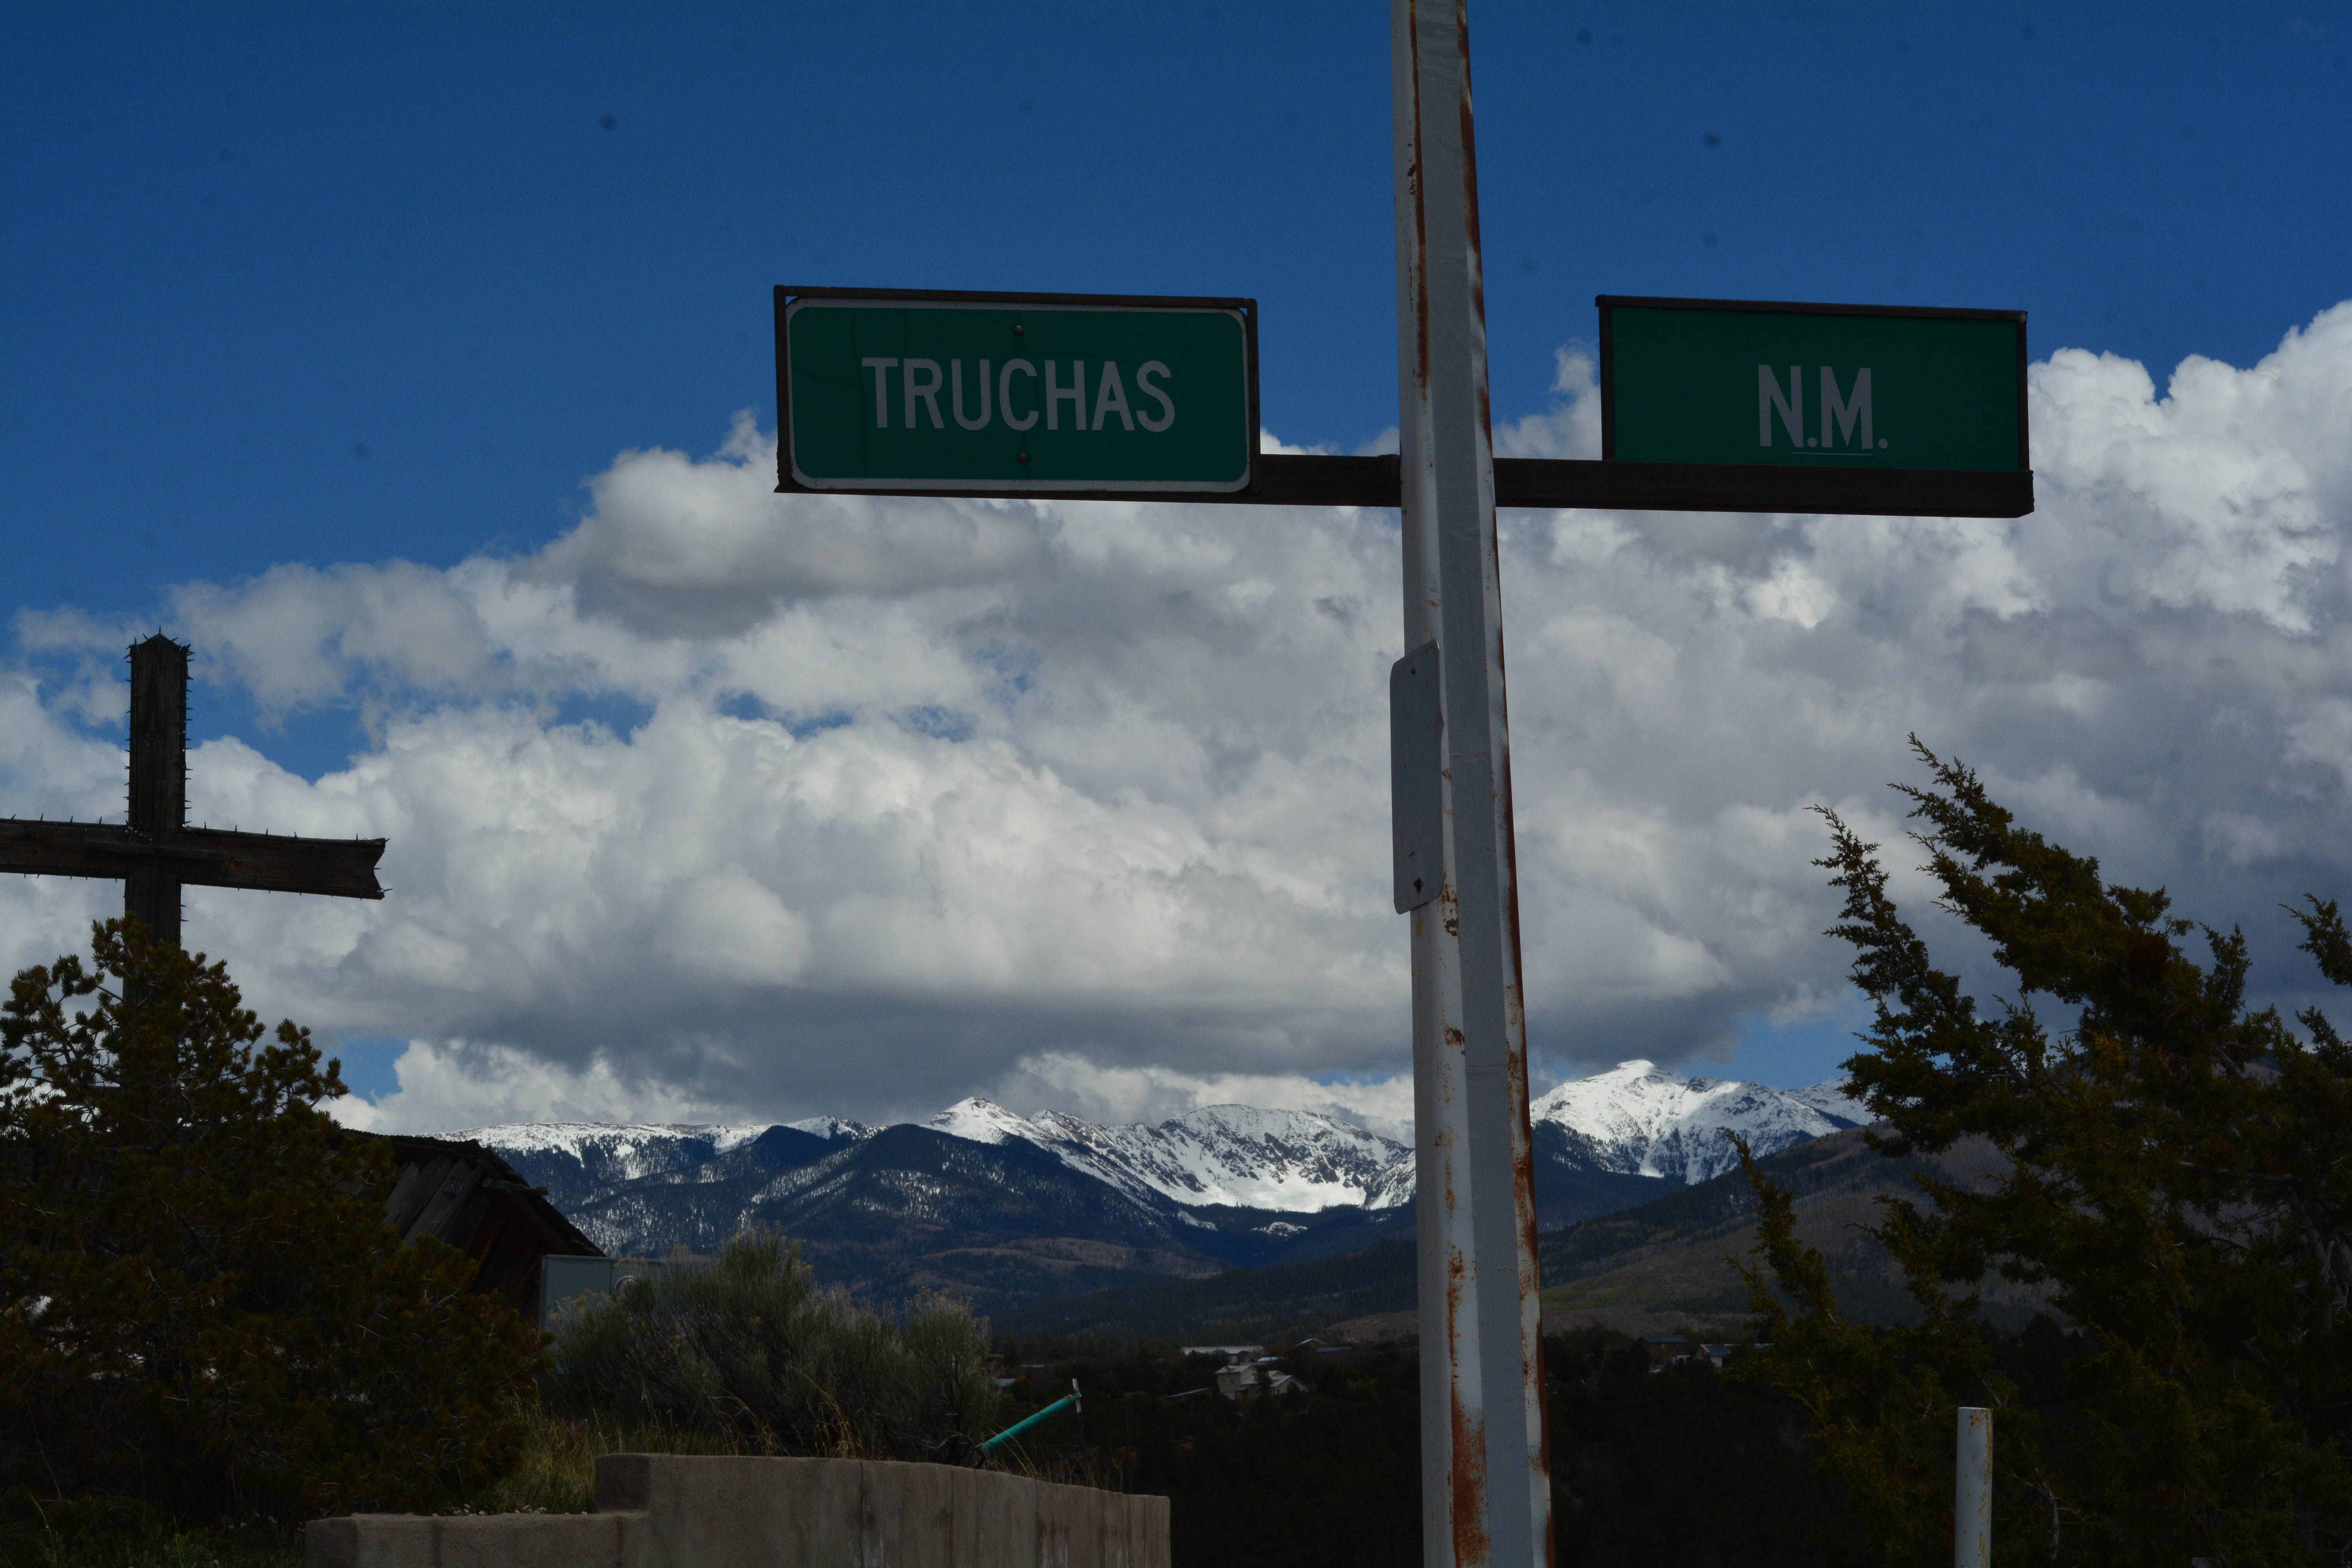
sky, highway, sign, street light, street sign, signage, lighting, road trip, light fixture, santafe, truchas, northernnewmexico, pueblosantafe, traffic sign